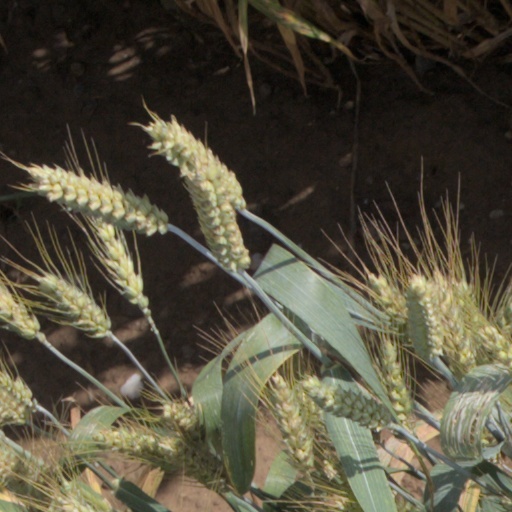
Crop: wheat